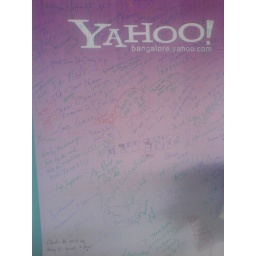
Yahoo opened a new building EGL in Bangalore with people signing a wall of fame at the inauguration